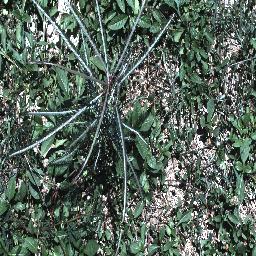
Label: parkinsonia